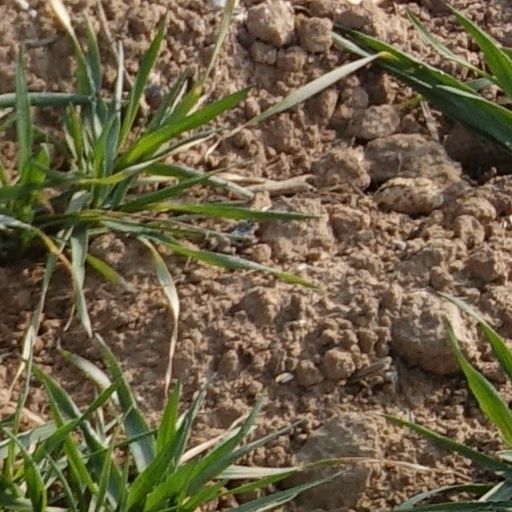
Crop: wheat